Dolly Sods Wilderness

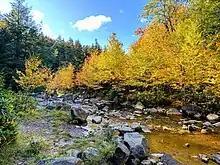
Fauna in Dolly Sods, October 2023

The larger megafauna which once inhabited the High Alleghenies—elk, bison, mountain lion—were all extirpated during the 19th century. They survived longer in this area, however, than in other parts of the eastern United States. Because of the high altitude the climate is cool, and some animals are more similar to ones found about farther north in Canada. Many species found here, such as the snowshoe hare, are near their southernmost range.